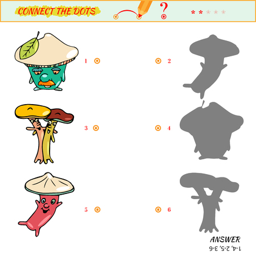
match the pictures to their shadows .